Carolina Bang

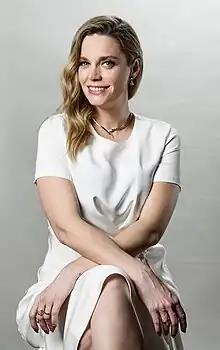
Carolina Bang at the 67th Berlin International Film Festival.

Carolina Herrera Bang (born 21 September 1985) is a Spanish actress and film producer. She was nominated for the Goya Award for Best New Actress in 2010.